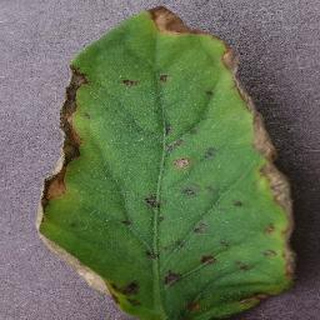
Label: tomato_bacterial_spot